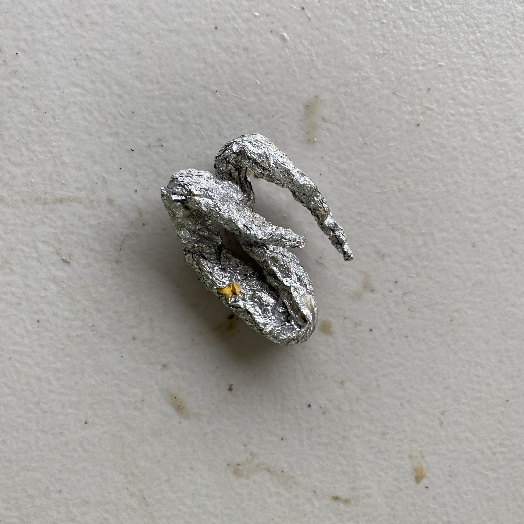
Label: Metal